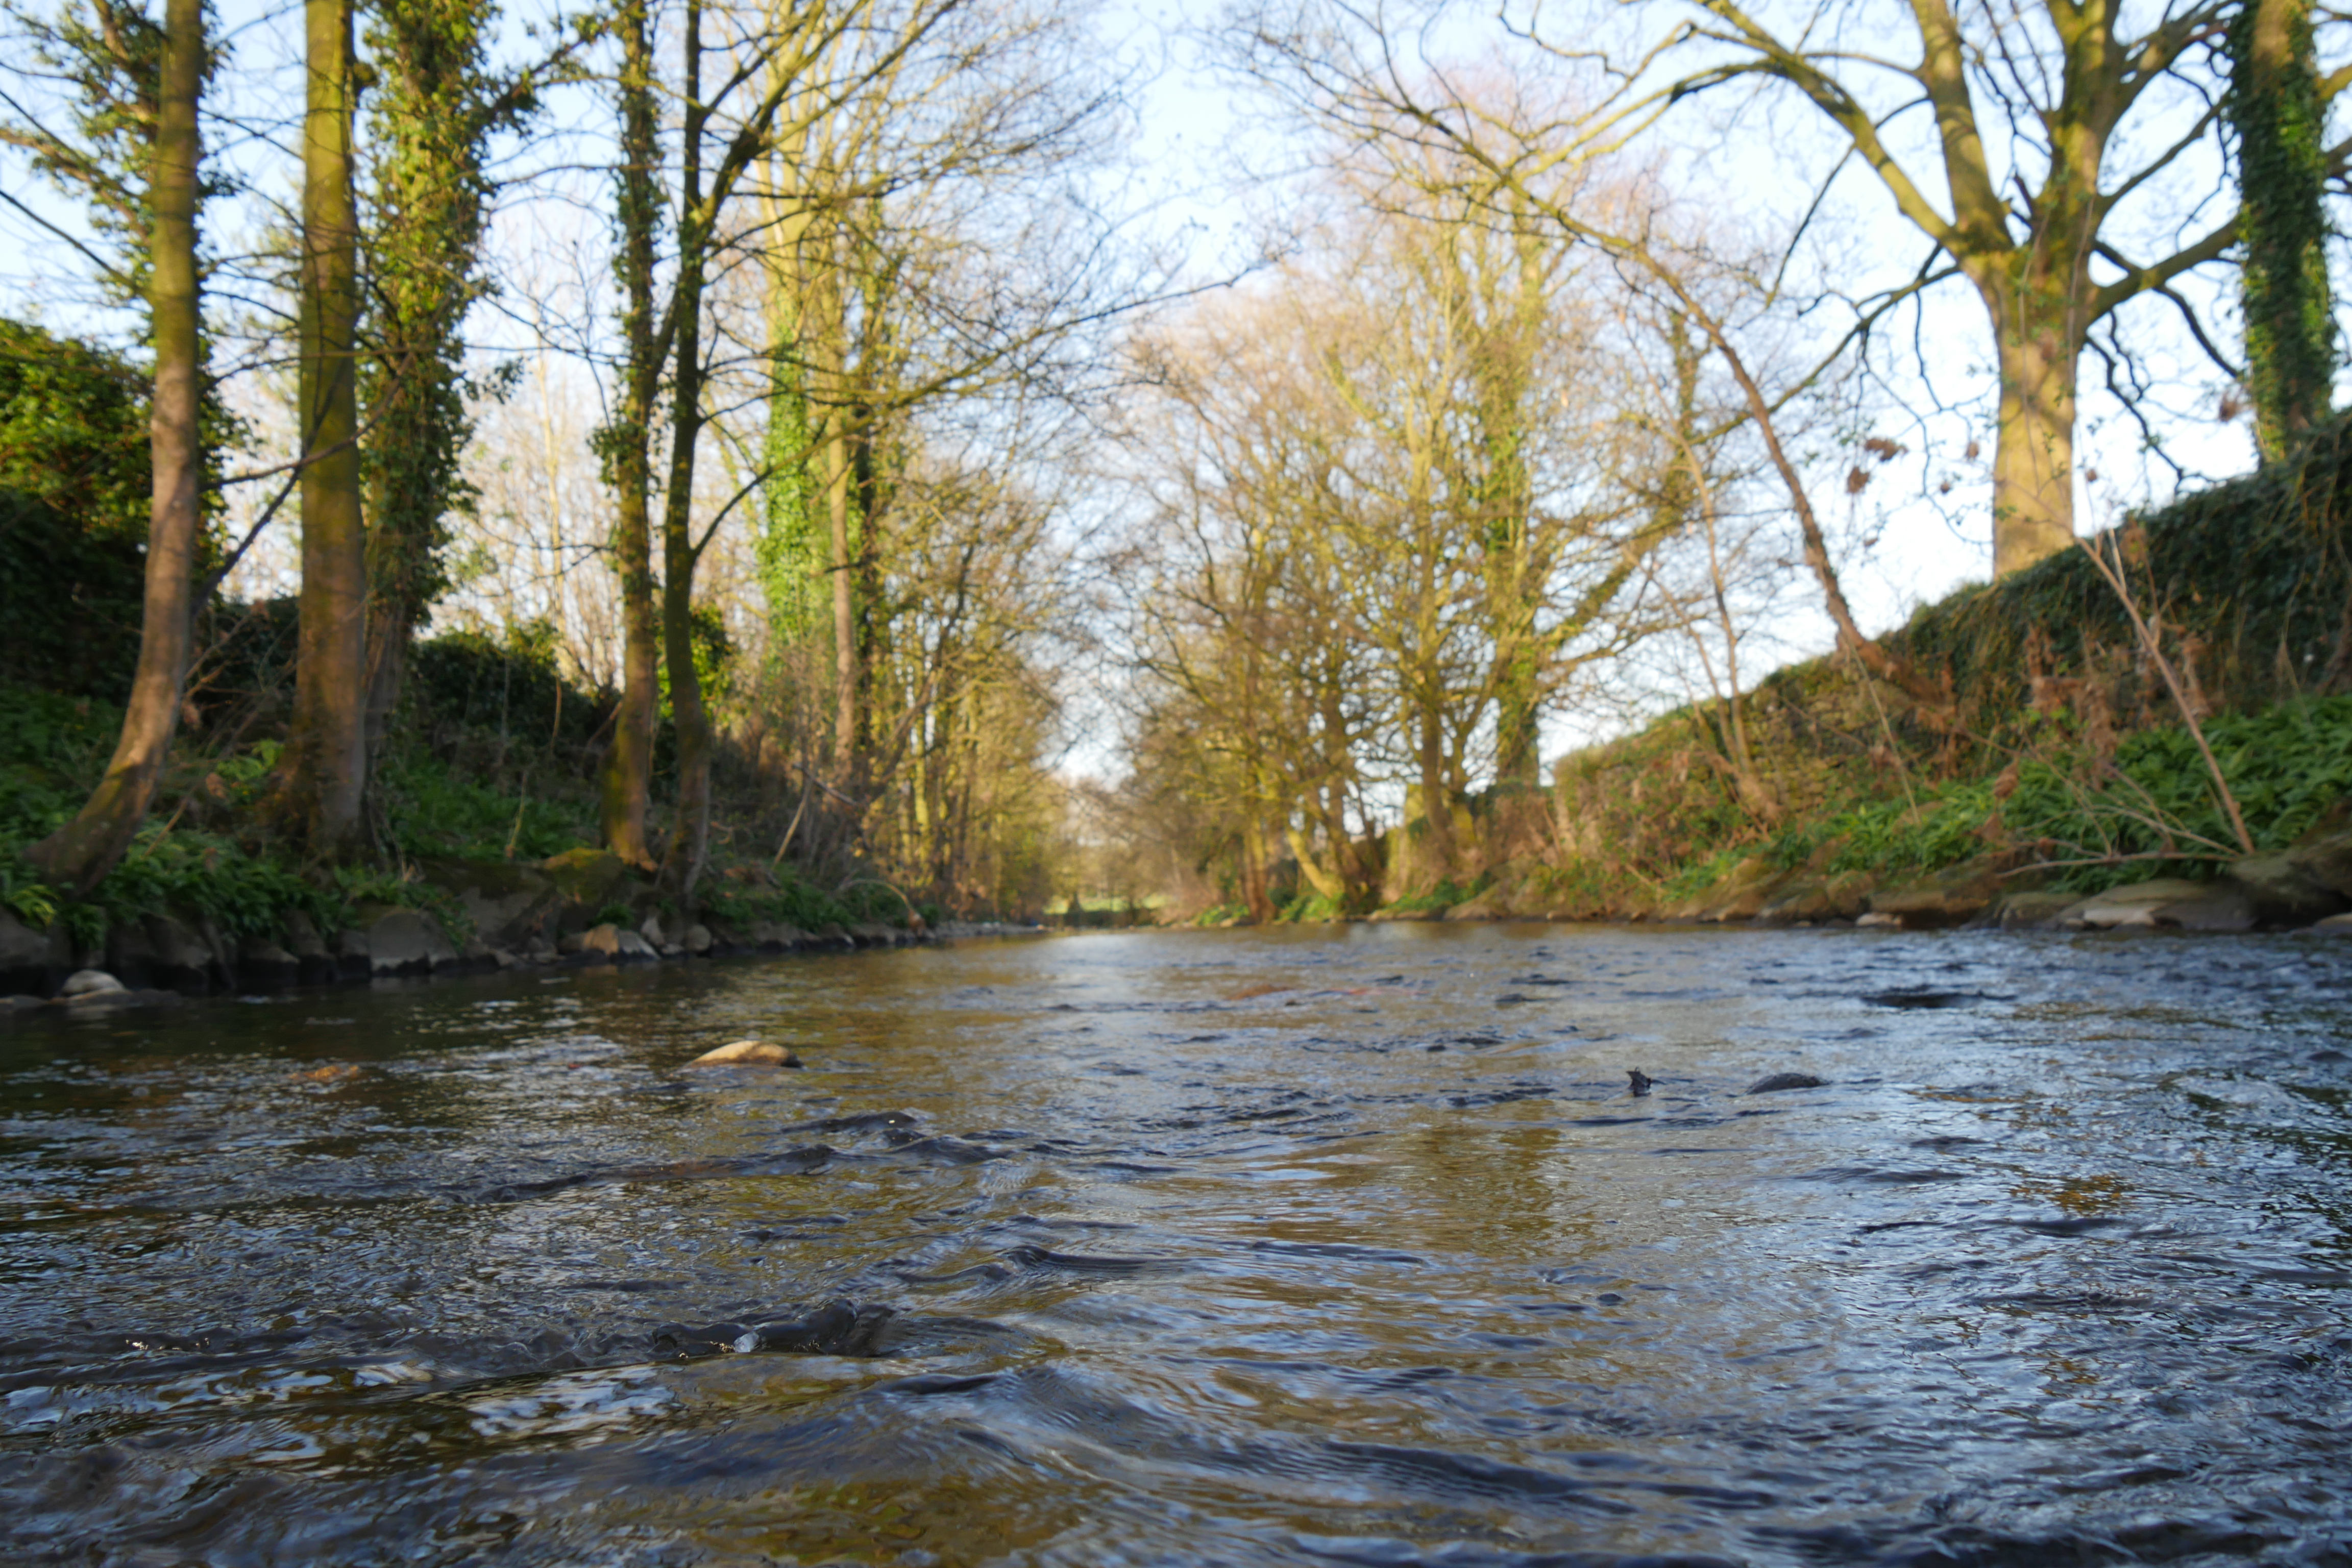
nature, tree, yellow, river, waterway, water, body of water, creek, watercourse, bank, nature reserve, stream, riparian zone, water resources, wilderness, riparian forest, fluvial landforms of streams, reflection, floodplain, bayou, biome, lake, rapid, canal, arroyo, state park, tributary, wetland, stream bed, woodland, forest, old growth forest, landscape